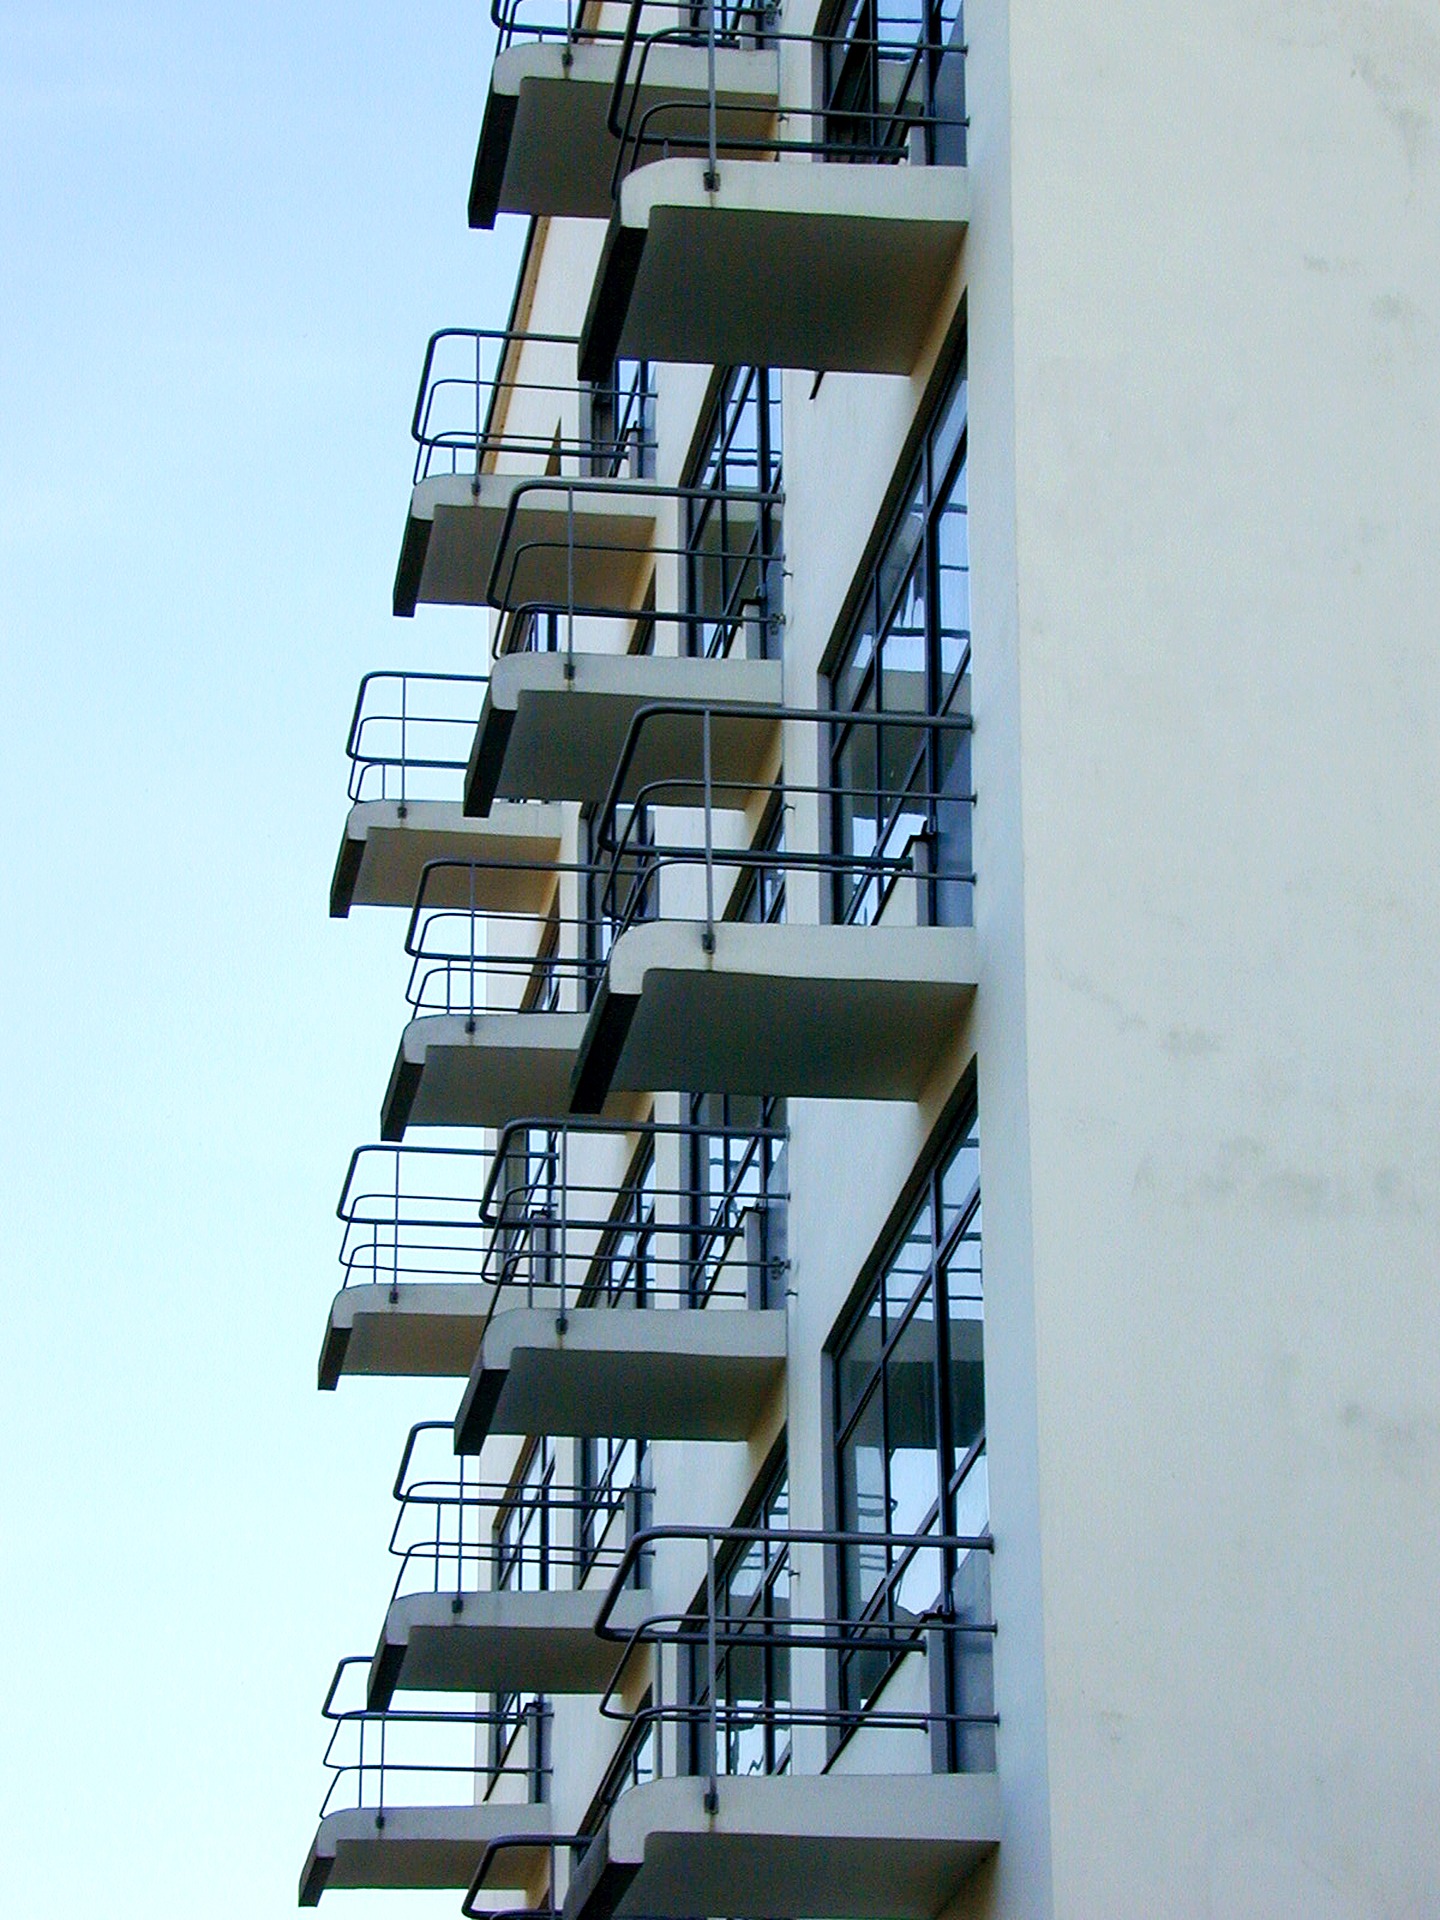
architecture, window, building, balcony, facade, ladder, tower block, handrail, bauhaus, stairs, germany, condominium, dessau, gropius, studio building